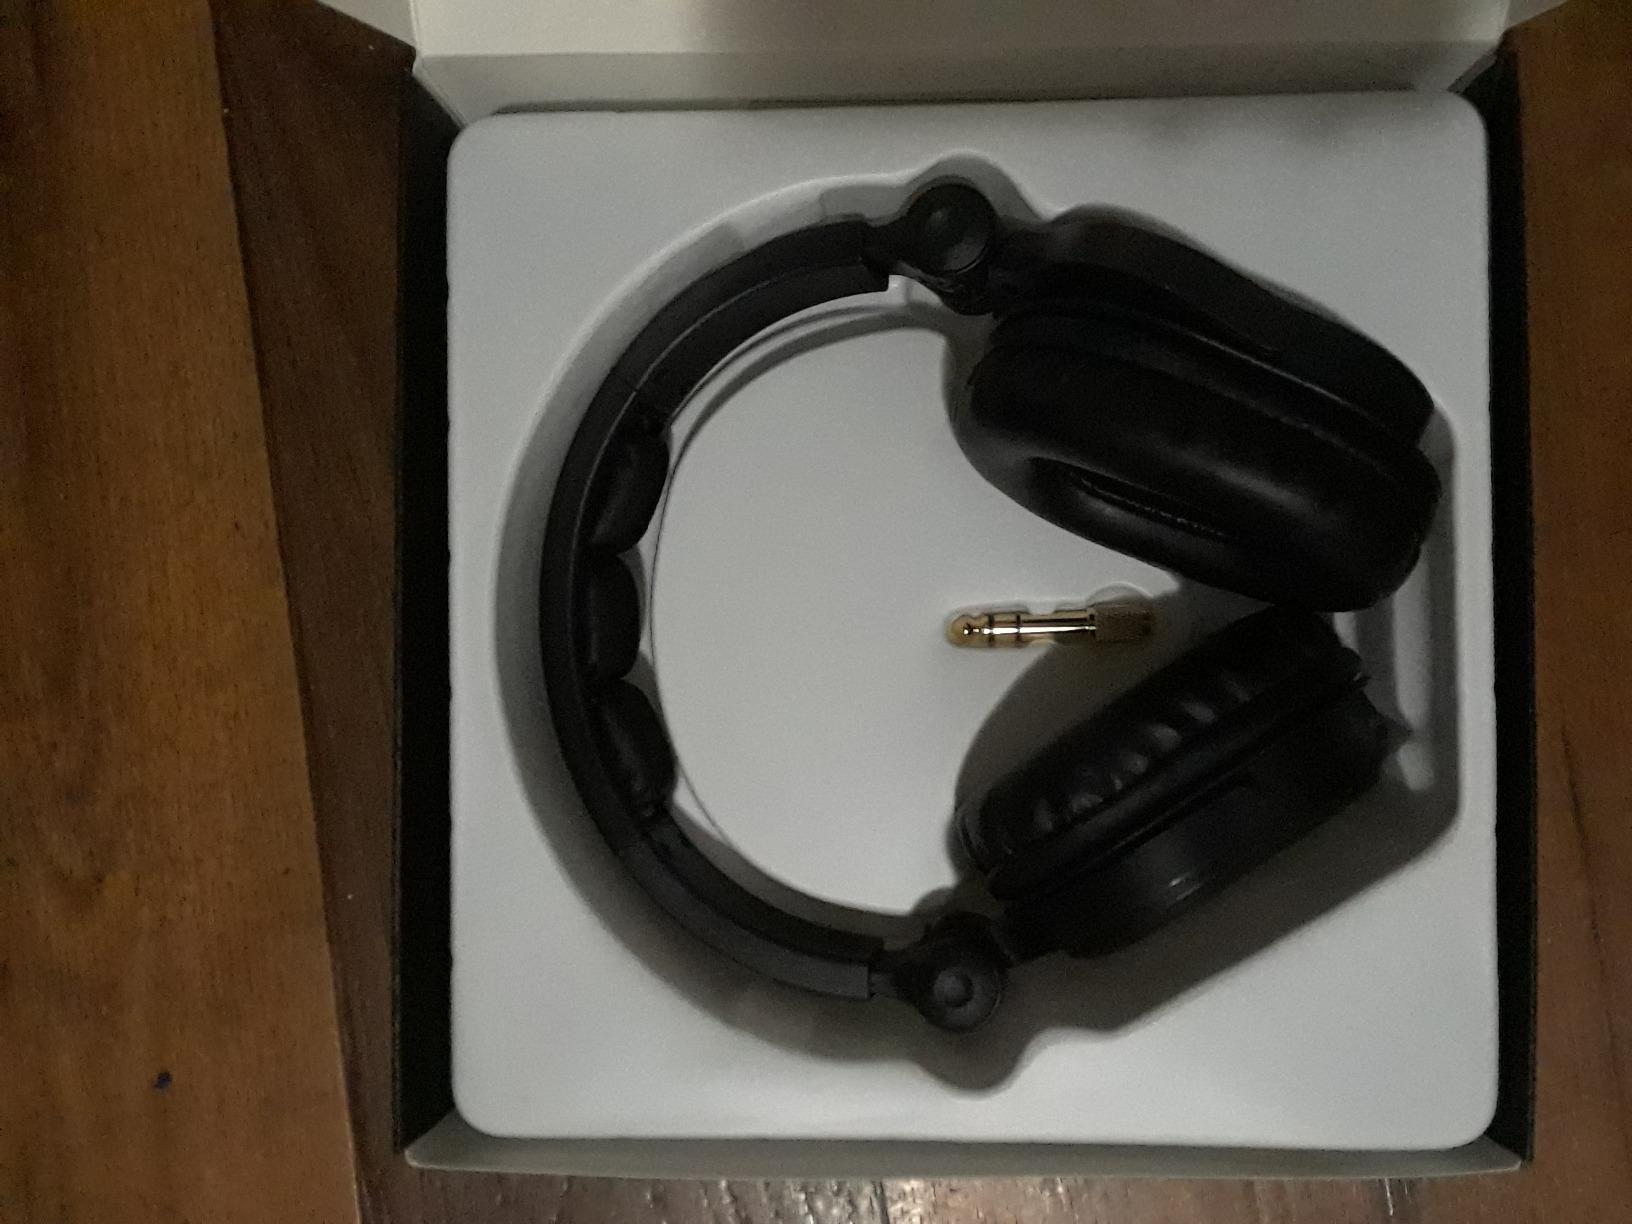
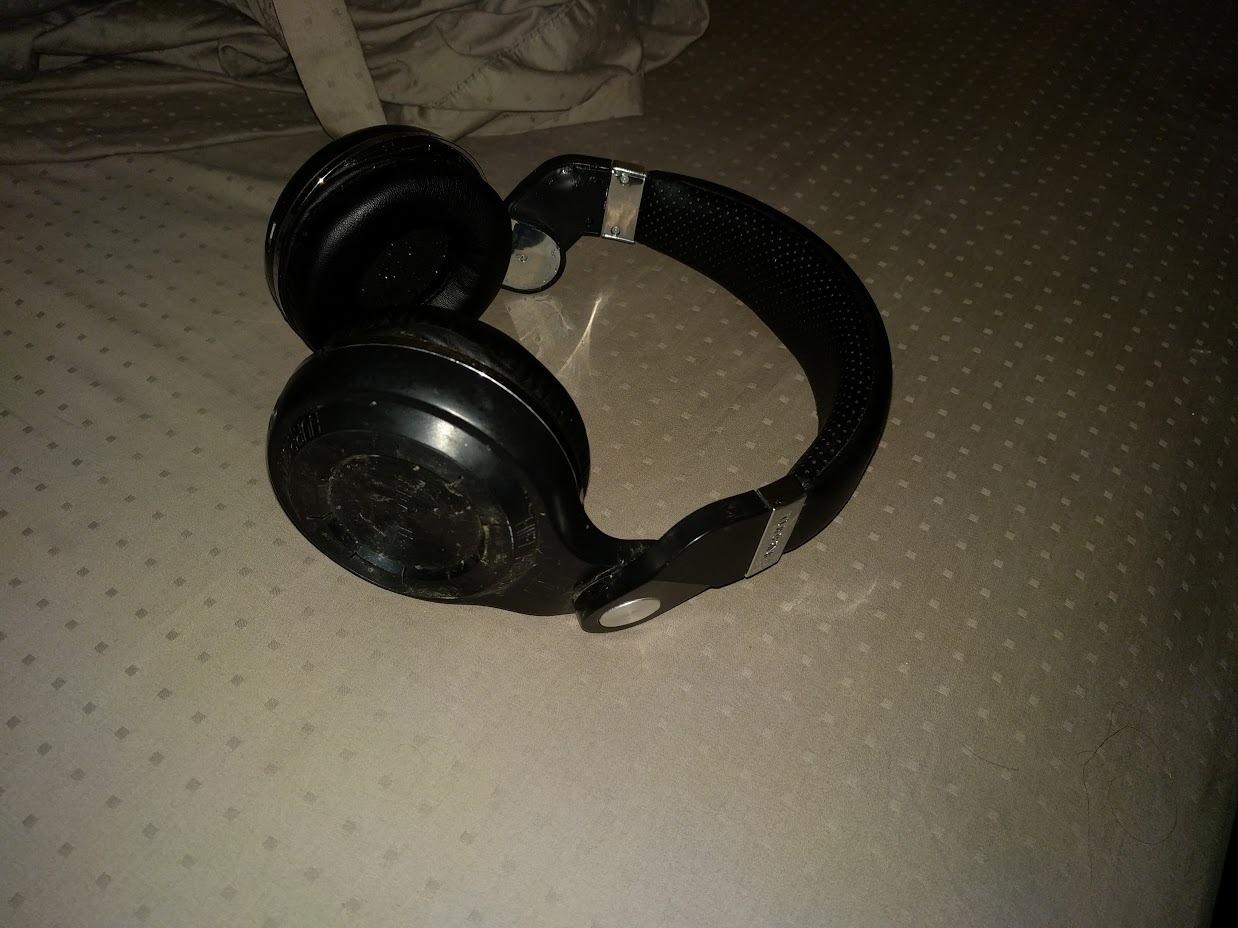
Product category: headphones
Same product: no